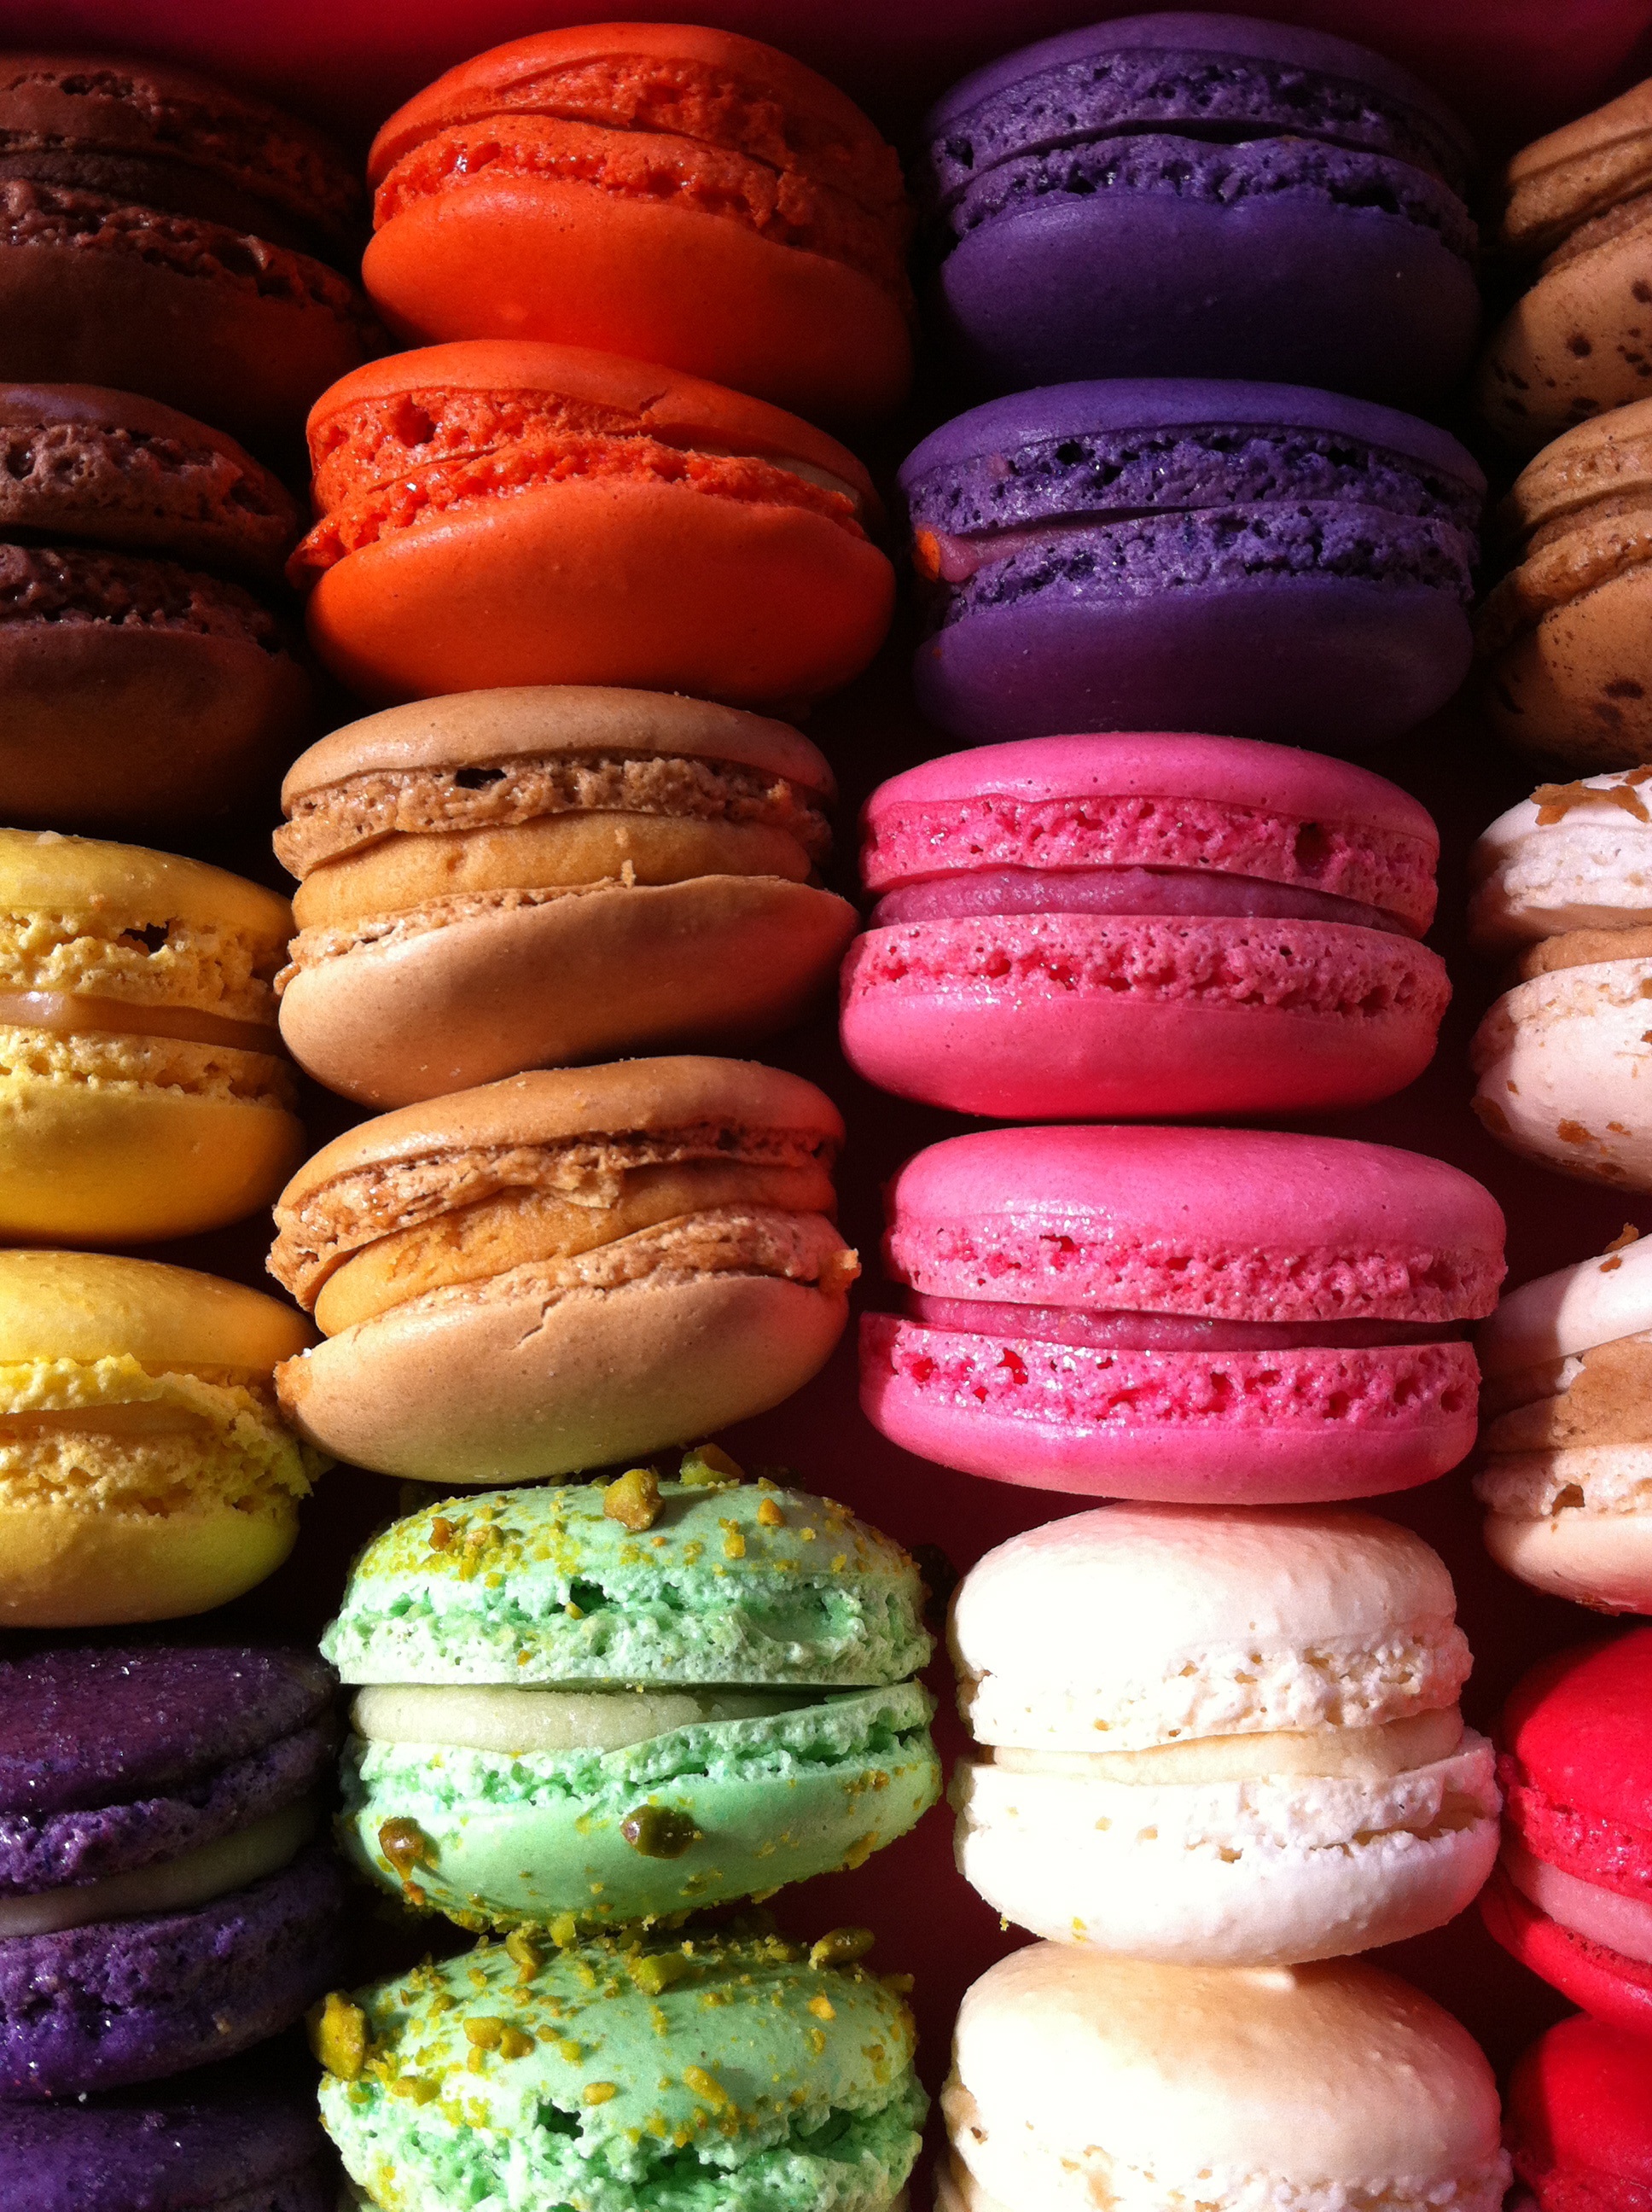
food, produce, color, baking, cookie, macaroon, dessert, cake, icing, sweetness, multicolor, flavor, gourmand, buttercream, snack food, cookies and crackers